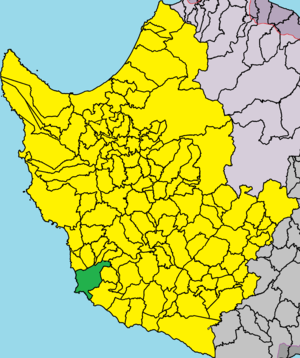
Paphos est une municipalité de Chypre de plus de 32 892 habitants, de la ville de Paphos.